Tai Shue Wan

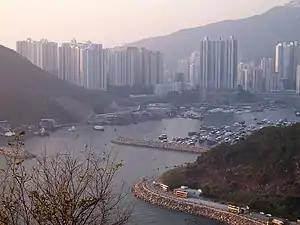
View of Tai Shue Wan

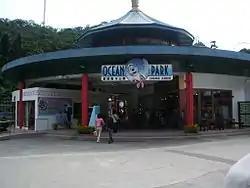
Old entrance of Ocean Park at Tai Shue Wan

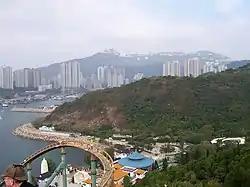
View of Tai Shue Wan from Ocean Park

Tai Shue Wan is a bay to the south of Nam Long Shan, Wong Chuk Hang, Hong Kong Island, Hong Kong. It comprises the Waterfront section of Ocean Park. The Ocean Park Corporation will develop the Tai Shue Wan area into a new integrated theme zone with the main focus on an all-weather indoor cum outdoor waterpark. A Government loan of $2,290 million was approved by the Finance Committee of the Legislative Council in May 2013 to facilitate the early commencement of the project. The project was scheduled for completion in 2019.